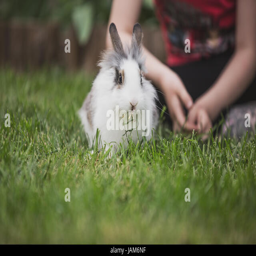
little girl sitting with a little rabbit in the grass